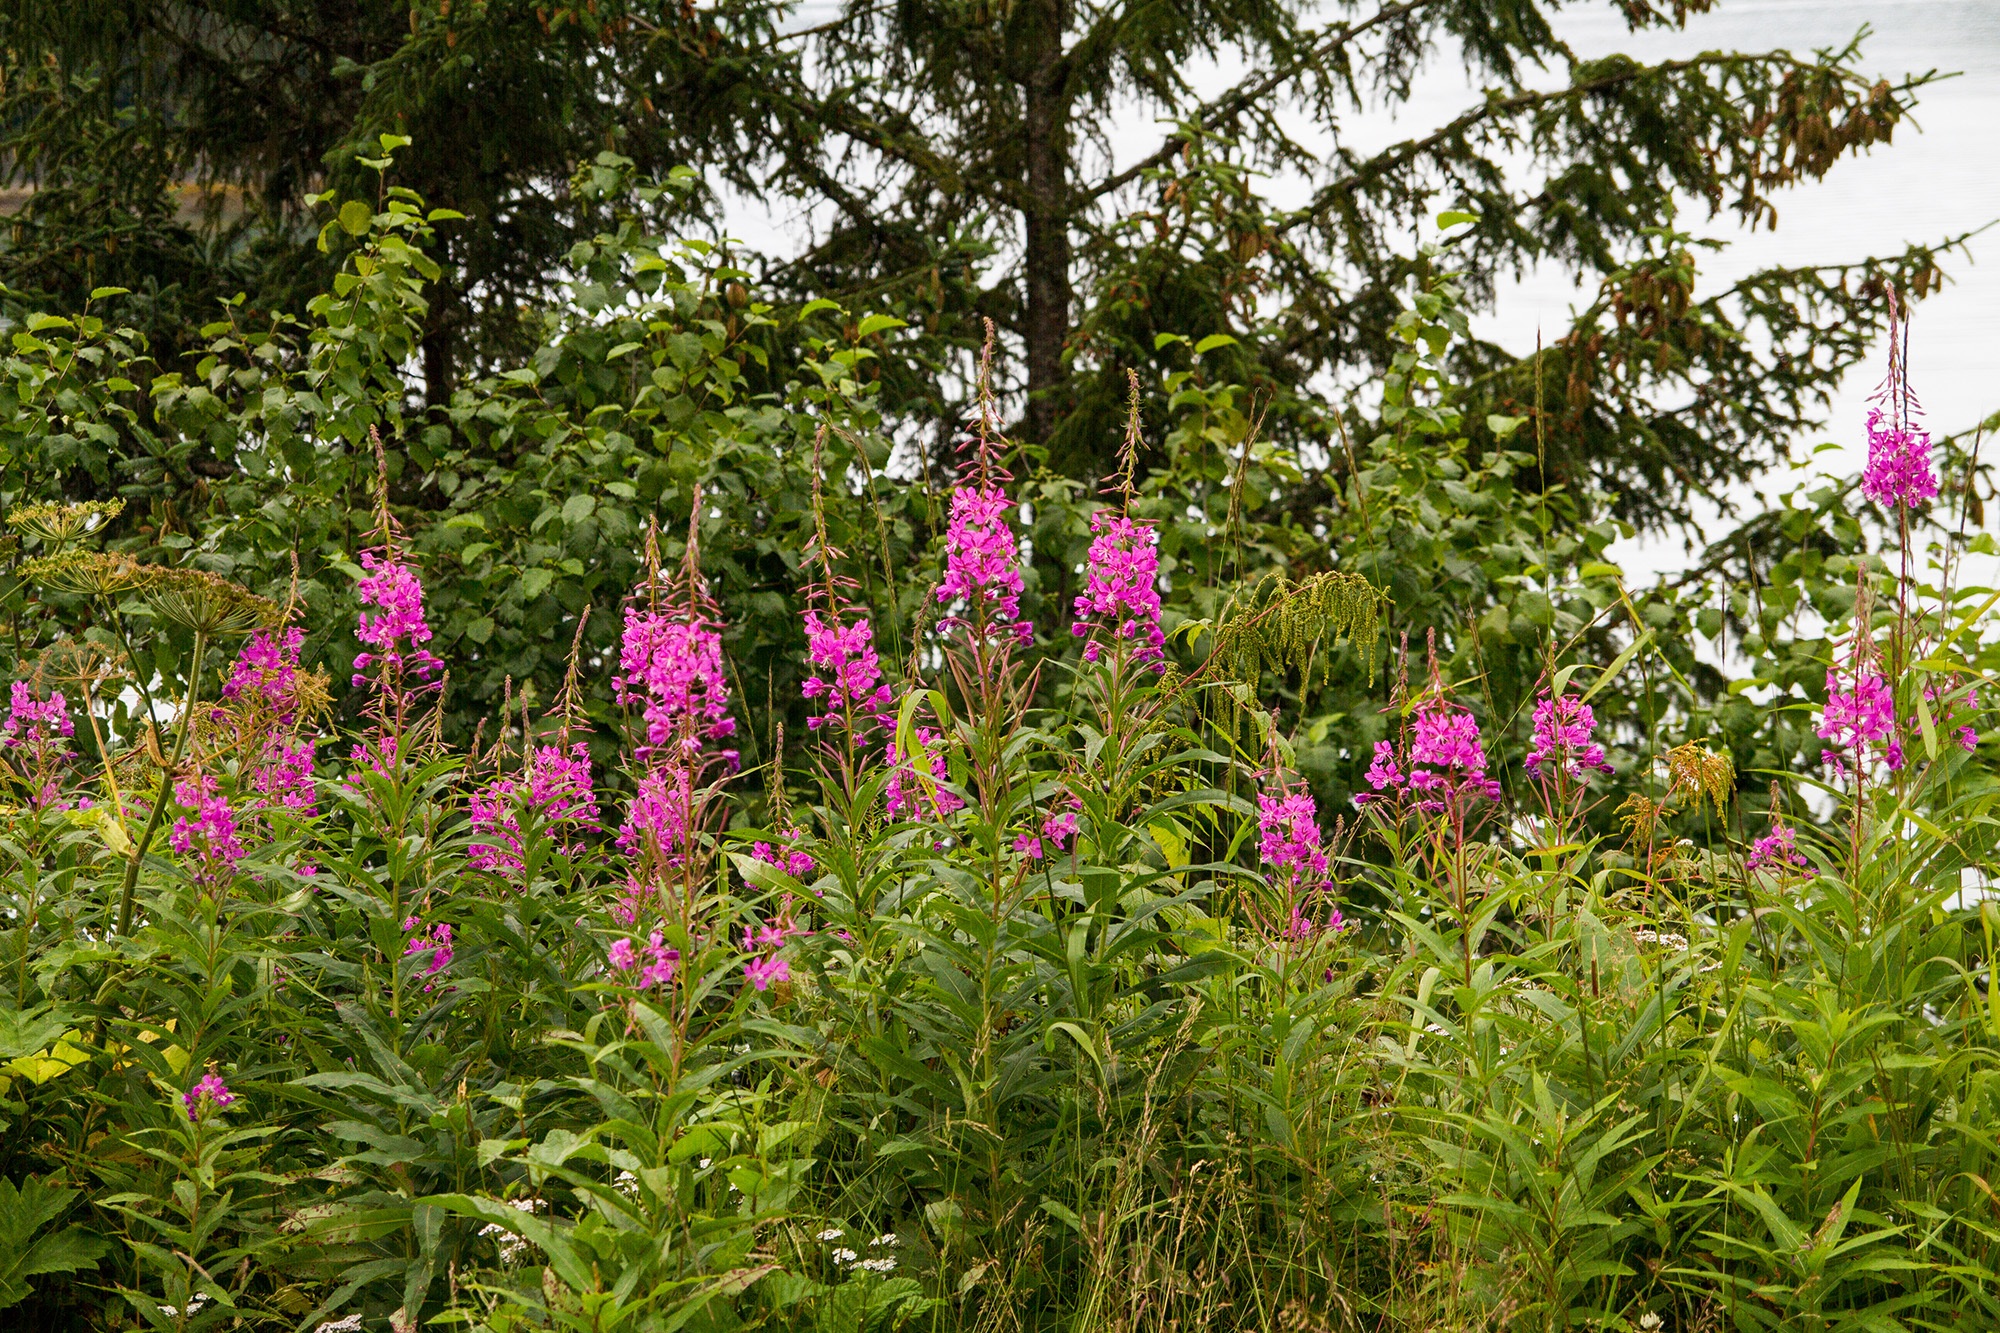
nature, blossom, plant, meadow, prairie, leaf, flower, bloom, summer, spring, green, color, natural, fresh, botany, blooming, garden, pink, flora, season, freshness, wildflower, gardening, vegetation, shrub, botanical garden, woodland, flower background, spring flower, lupin, flowering plant, nature background, land plant